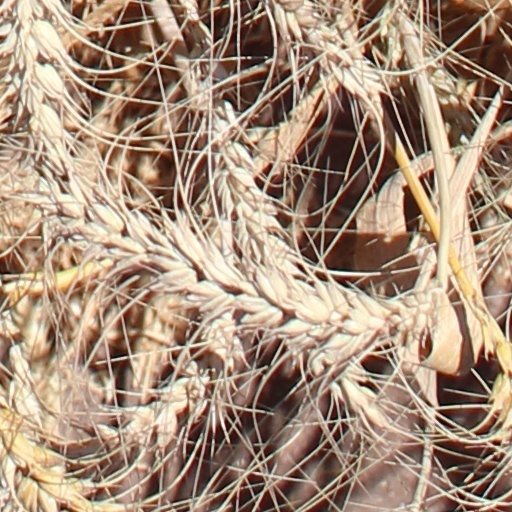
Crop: wheat